Théophile Lybaert

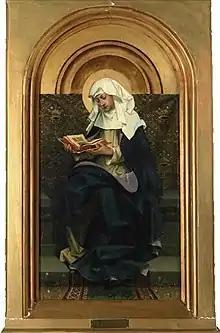
"The Virgin reading"

In his religious scenes Lybaert used an archaic, Gothic style that reprised the 16th century models of Northern-European masters such as Hans Memling and Albrecht Dürer. These works earned him the appelation of 'modern Gothic' or 'contemporary Memling'. He conducted a thorough historical research of the works of Memling in the Old St. John's Hospital in Bruges and conducted intense costume and architecture studies for his historical scenes and the various Stations of the Cross, which he painted. Lybaert was not the only Belgian painter who around this time harked back to the early masters and created 'reactionary' religious works. The latter part of the 19th century saw other Flemish artists experiment with this medieval revivalism in romantic painting. Particularly in the city of Bruges a number of artists, such as Edmond Van Hove, created religious subjects in a style similar to that of Lybaert. The subject of the Madonna with Child was particularly dear to Lybaert. He often depicted a Madonna against a gilt background or with a view of the city of Ghent in the background.